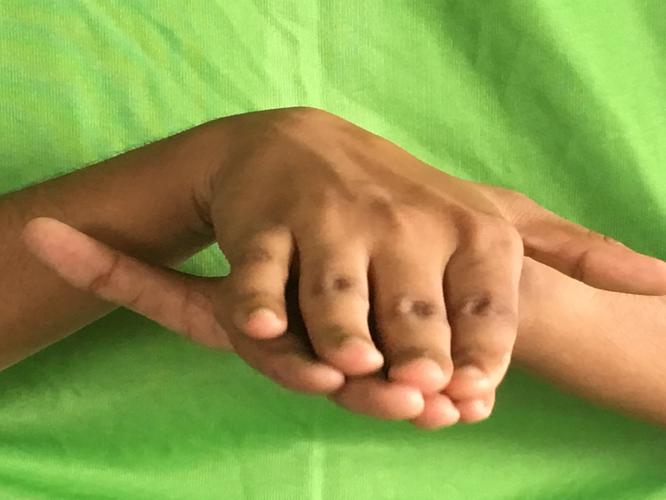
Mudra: Matsya
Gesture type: double_hand